William Vogt

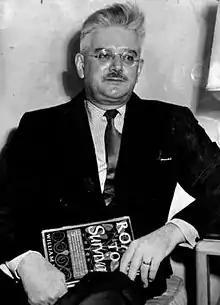
William Vogt in 1950

William Vogt (15 May 1902 – 11 July 1968) was an American ecologist and ornithologist, with a strong interest in both the carrying capacity and population control. He was the author of the best-seller "Road to Survival" (1948), National Director of the Planned Parenthood Federation of America and secretary of the Conservation Foundation.